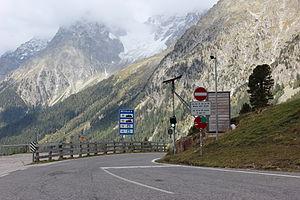
Le Staller Sattel est un col alpin des Alpes orientales centrales culminant à 2 052 mètres d'altitude à la frontière entre l'Italie et l'Autriche qui met en communication la vallée d'Anterselva avec le Defereggental.
Le Trentin-Haut-Adige ou Trentin-Tyrol du Sud est une région autonome d'Italie septentrionale comptant plus d'un million d'habitants. Composé d'une population majoritairement germanophone, il s'agit d'une région officiellement bilingue qui partage sa frontière avec la région tyrolienne de l'Autriche et dont l'économie repose notamment sur le tourisme avec de nombreux domaines skiables reliés dans le secteur alpin des Dolomites.